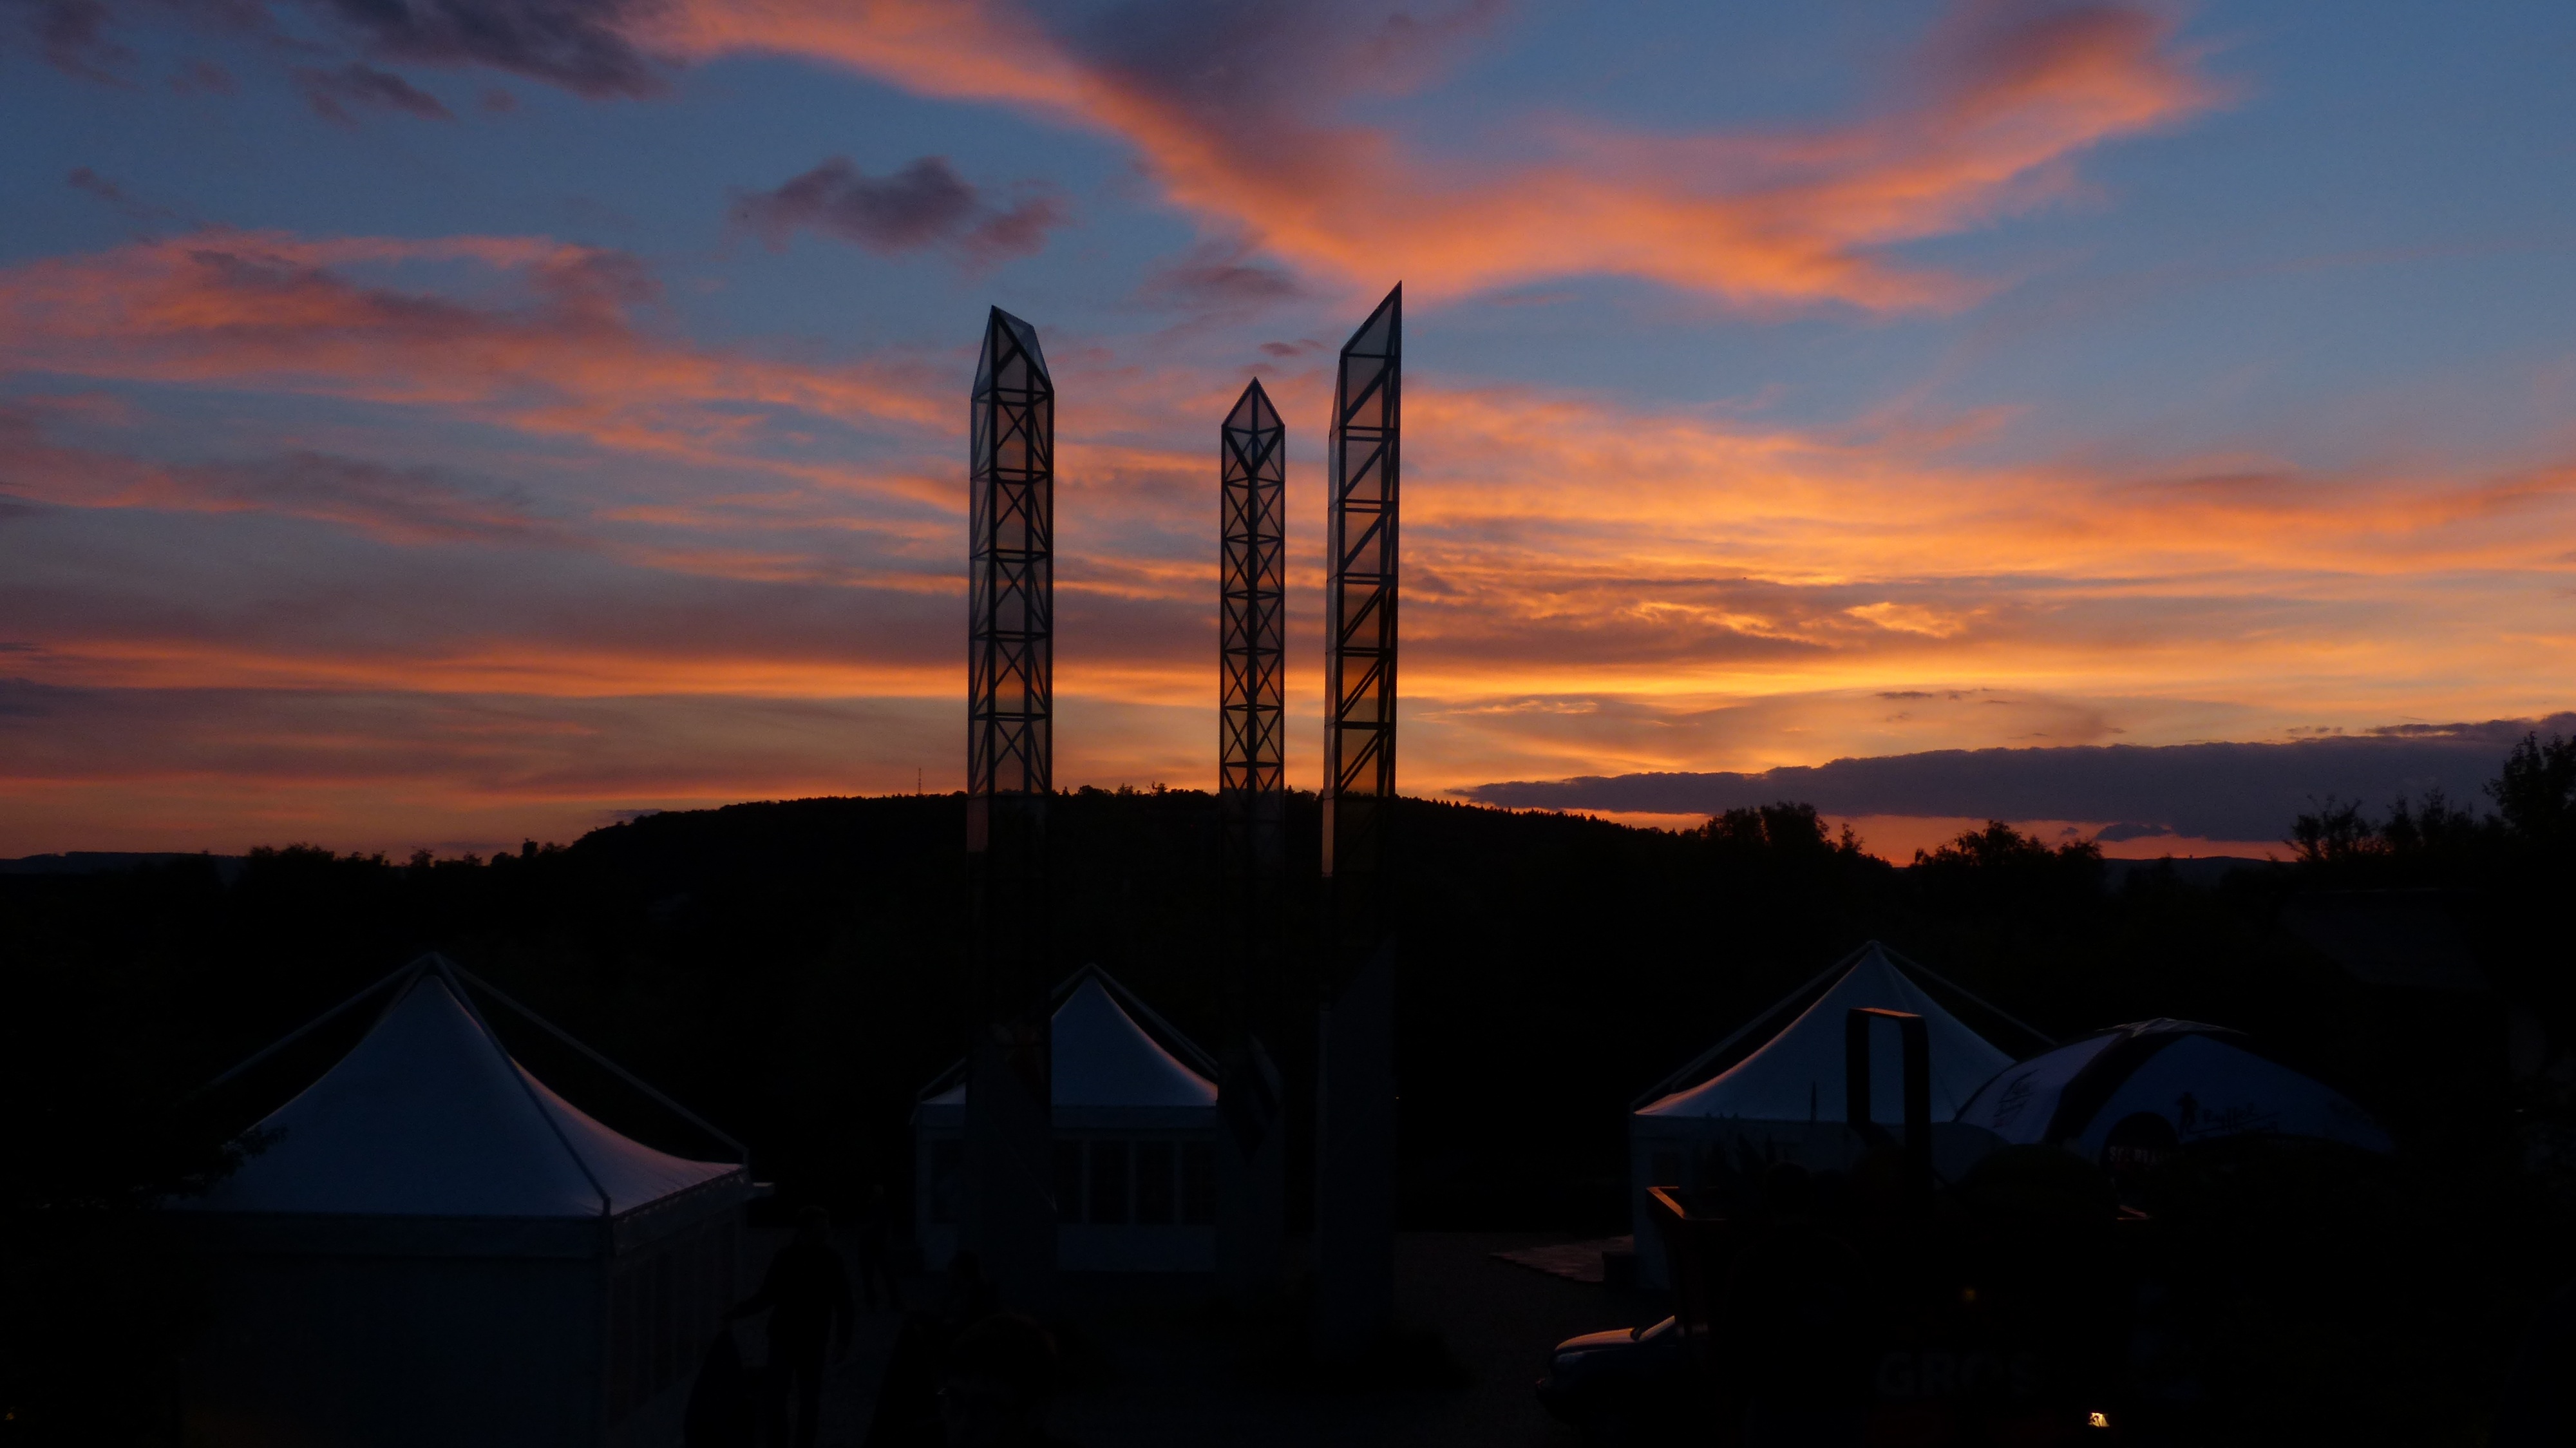
horizon, cloud, sky, sun, sunrise, sunset, sunlight, morning, dawn, dusk, evening, reflection, artwork, art, clouds, switzerland, zurich, columnar, afterglow, modern art, steles, glass columns, uni irchel, university of irchel